Balbhadra Singh

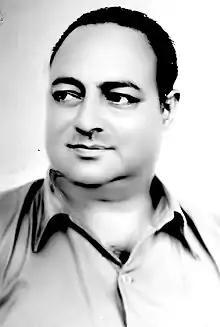
Raja Balbhadra Singh of Raghogarh

Balbhadra Singh (April 16, 1916–1967) was the 12th ruler of the former princely state of Raghogarh in the present-day Guna district of Madhya Pradesh, India, and a former elected member of the legislative assembly. He became a Member of the Legislative Assembly (MLA) as independent candidate for the Raghogarh Vidhan Sabha constituency. He was a member of the Indian National Congress till 1947 but remained independent thereafter till his death in 1967.